Economy of California

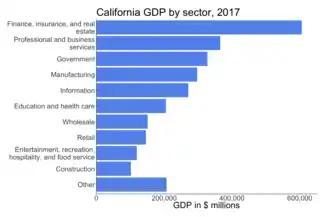
California GDP by sector in 2017

California has experienced waves of migration. Once the Treaty of Guadalupe Hidalgo of 1848 was coercively signed with Mexico, the US acquired the future states of California, Nevada, Utah, Arizona, New Mexico as well as the independent territory of Texas the newly acquired territories underwent rapid and extensive development. In 1847, California was controlled (with much difficulty due to deserters leaving to look for gold) by a U.S. Army-appointed military governor and an inadequate force of a little over 600 troops. After the finding of extensive gold deposits in California, the California gold rush started in 1848. Commerce and economic activity in California initially centered around the vastly expanded cities of San Francisco, San Jose, and Sacramento as they scrambled to supply the hordes of gold miners. Meanwhile, Los Angeles initially remained a less populated settlement with fewer than 5,000 residents.